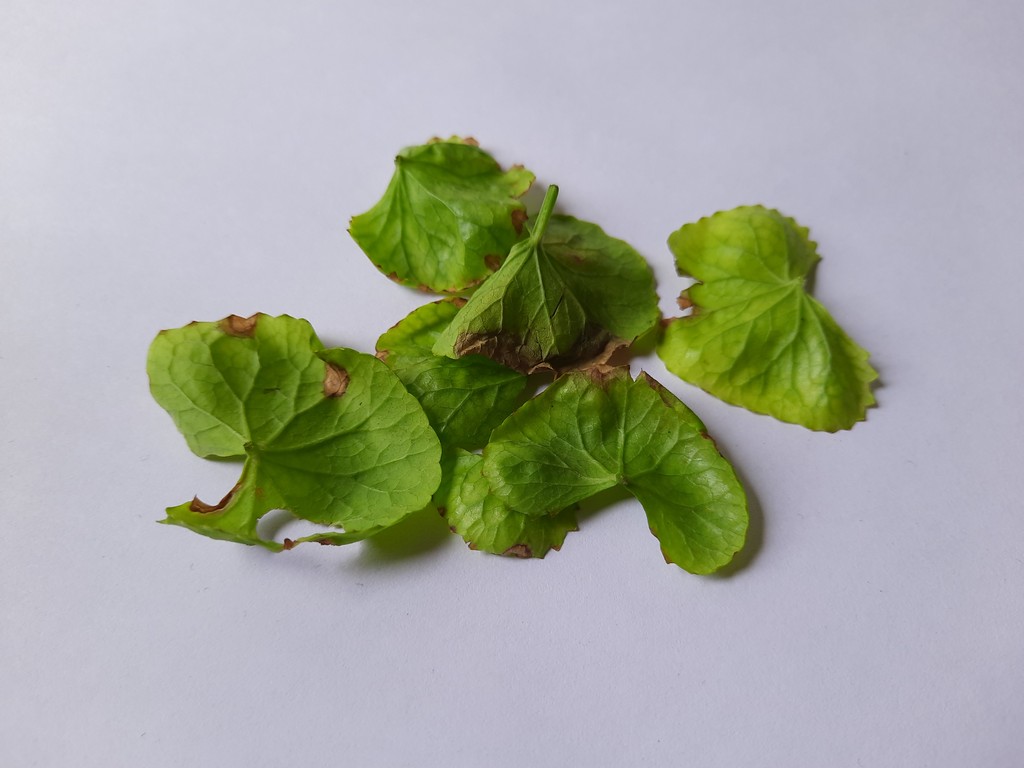
Label: Unhealthy